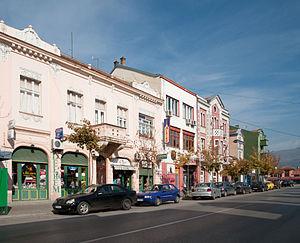
Les villes de Serbie sont définies par l'Institut de statistiques de la République de Serbie, qui répartit les localités en « localités urbaines »